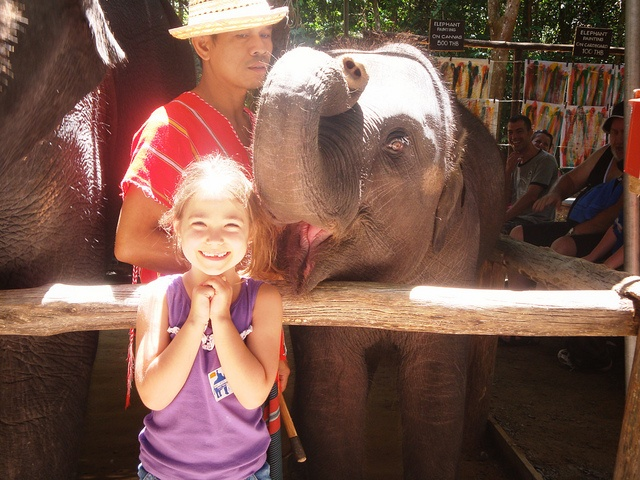
a child poses for a picture next to a small elephant.
A young girl standing in front of a man between two elephants.
A little girl standing by an elephant behind a rail
a child standing close to a small elephant
This young girl is happy that she had a chance to visit the Elephants.